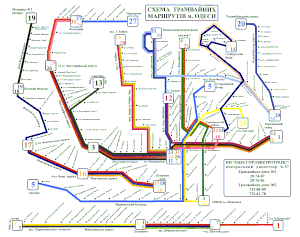
Schéma assez imprécis du réseau de Tramway d'Odessa en 2013. Русский: Схема трамвайных маршрутов города Одессы
Le tramway d'Odessa est le réseau de tramways de la ville de Odessa, en Ukraine. Le réseau est composé de vingt lignes.